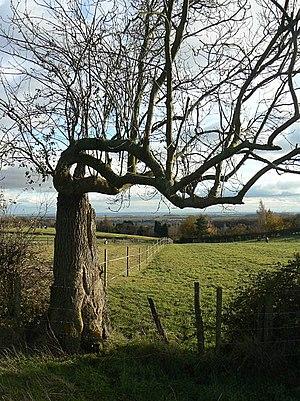
En botanique, un houppier ou couronne est la partie d'un arbre constituée d'un ensemble structuré des branches situées au sommet du tronc. Caractérisés par le phénomène d'héliotropisme positif, ces axes végétatifs peuvent aussi avoir pour origine des suppléants hiérarchisés entre eux.